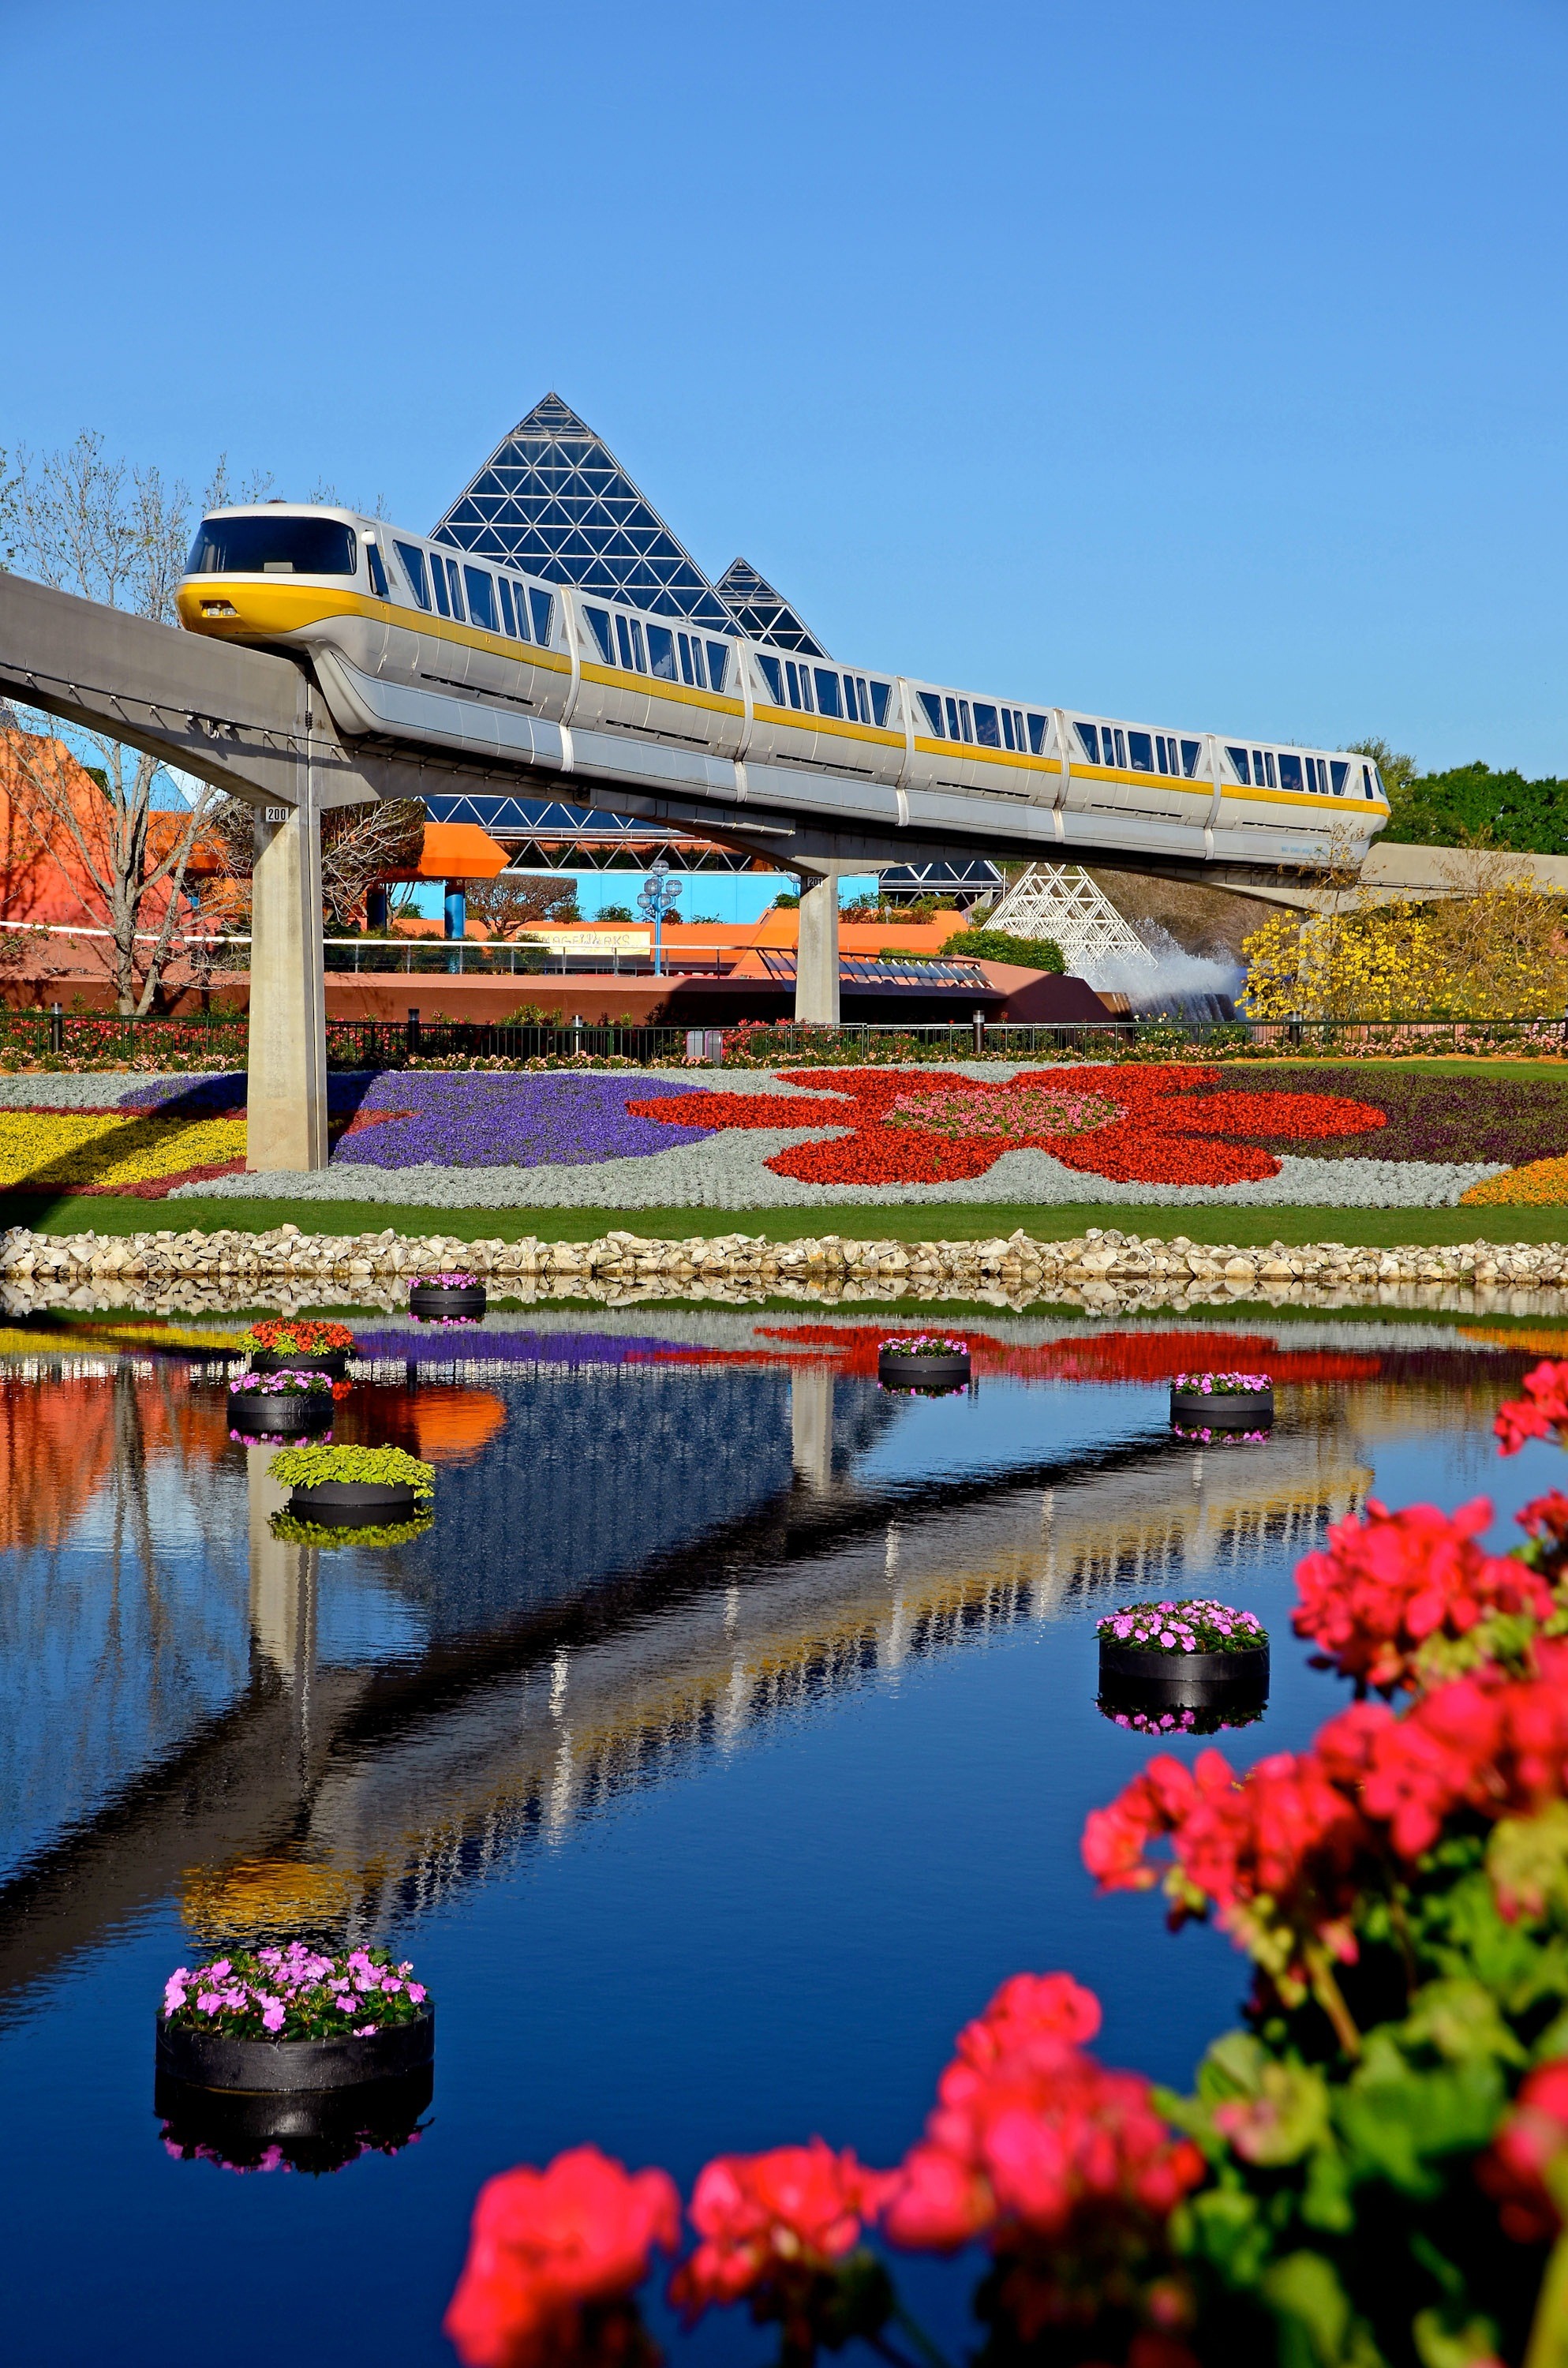
track, railway, railroad, rail, train, travel, transit, tram, transportation, transport, reflection, vehicle, amusement park, park, station, platform, tourism, stadium, waterway, epcot, disney, tracks, locomotive, public, race track, sport venue